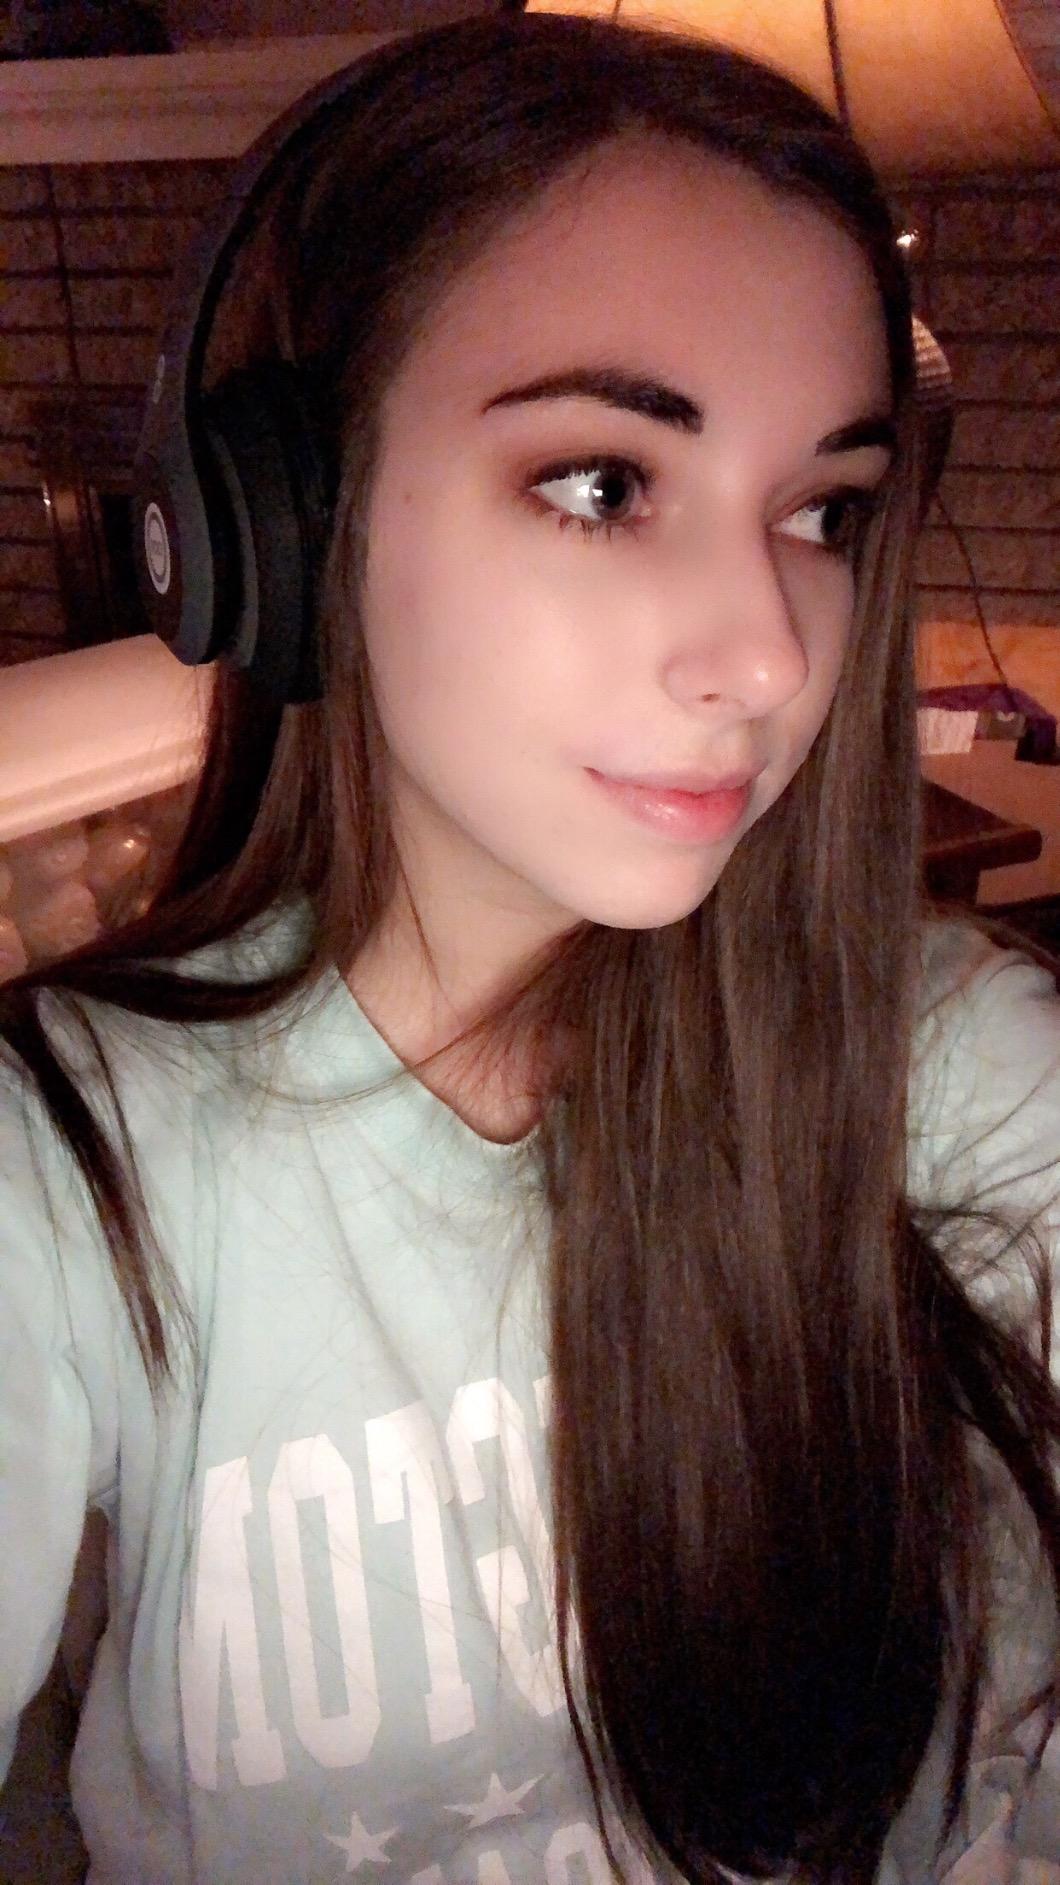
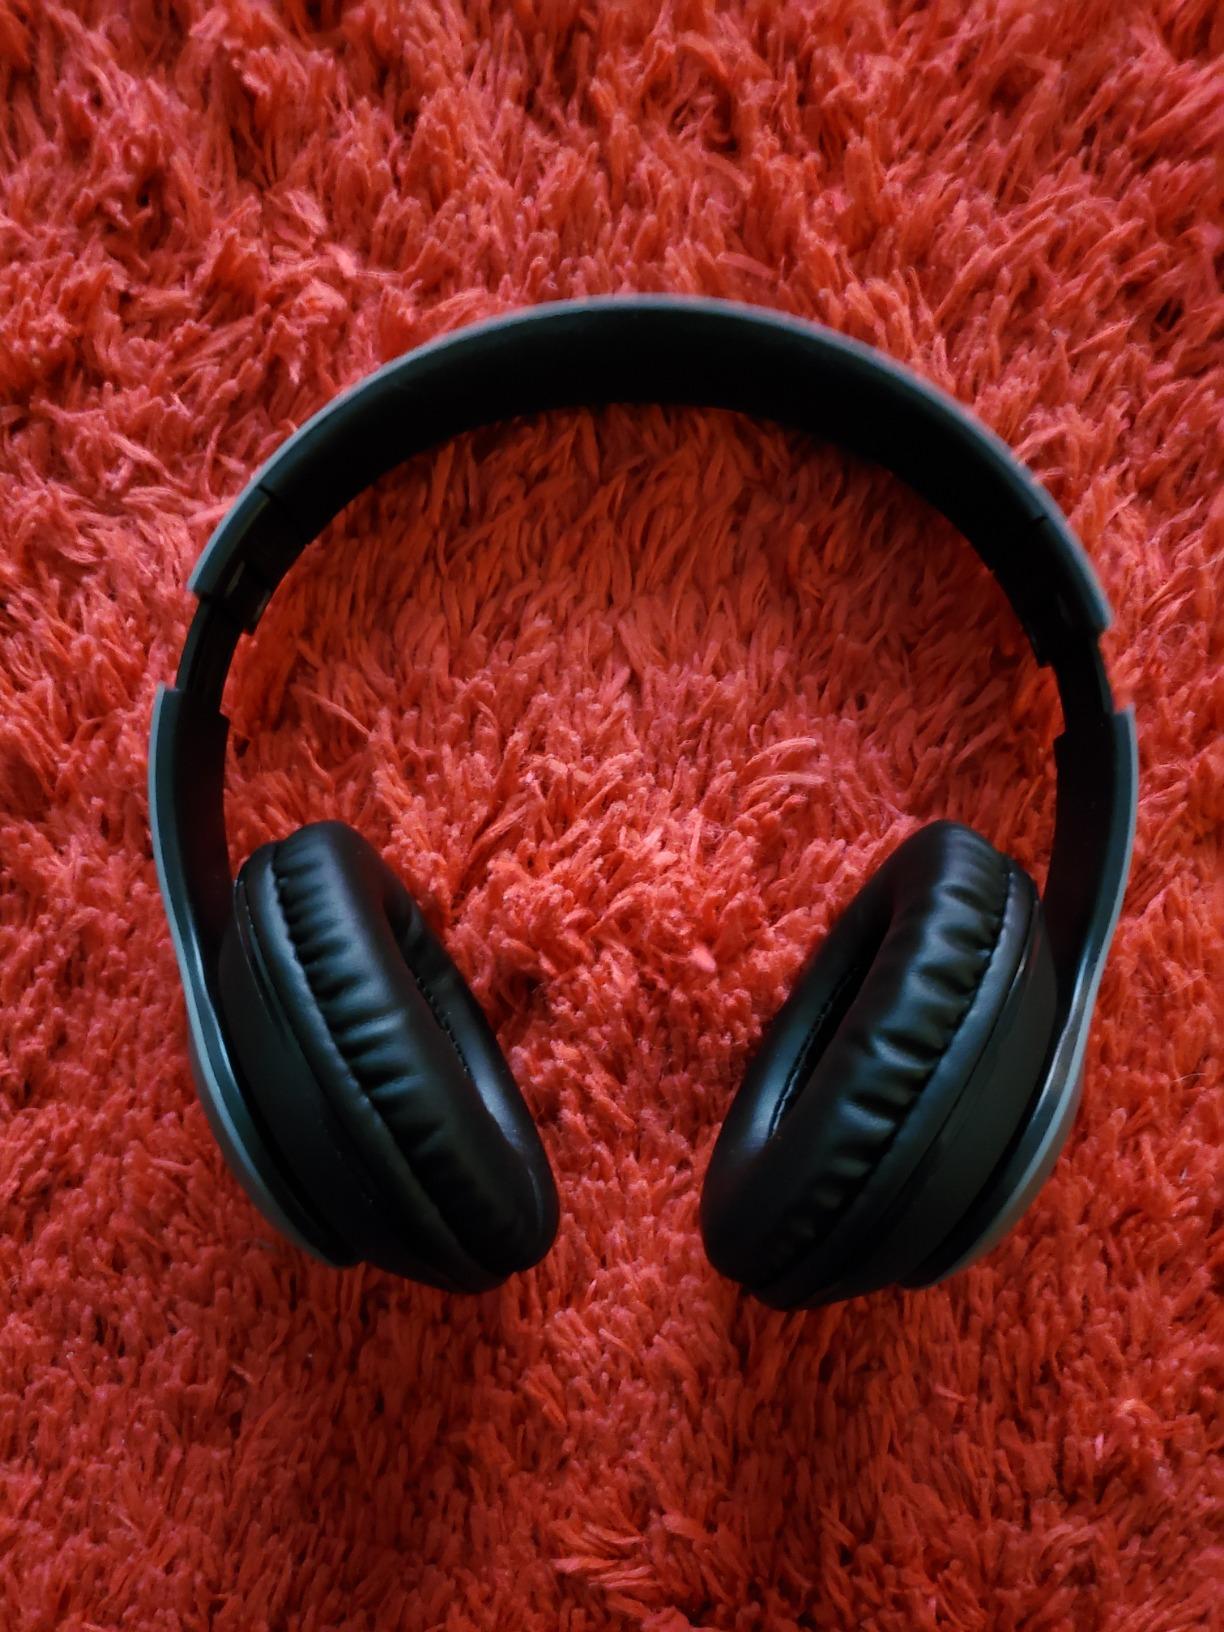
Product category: headphones
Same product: yes